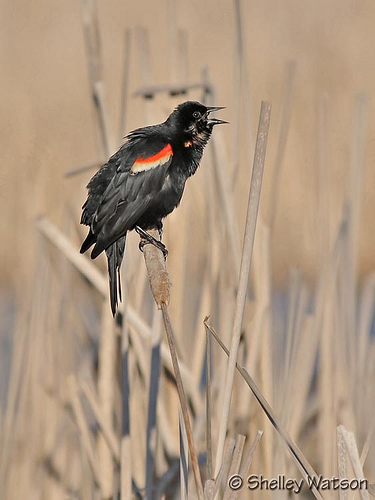
black bird with a sharp black beak and red and light brown wing bands.
small, mostly black bird with yellow and white streaks on its wings.
this bird is mainly black, with orange and white strips on its wings.
the bird is totally black except for red and yellow stripes on its coverts
this is a small black bird with long feathers and an orange strip on the wingbars.
this bird is completely black, except for two adjacent wingbars -- one red, and one yellow.
this bird has wings that are black and has a red and yellow patch
this bird has wings that are black and has a red and yellow patch on it
this bird has a black bill, a black crown, and black wings with orange wingbars.
this bird has fluffy, black plumage with an orange and cream stripe on the primaries.
Species: Red Winged Blackbird